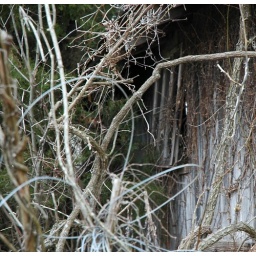
This old wooden building by Bone Cemetery was being overrun by vines and barbed wire.